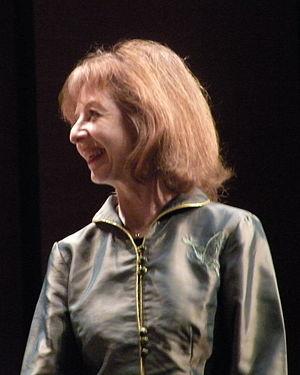
La pianiste française Anne Queffélec, le 31 janvier 2009 lors de La Folle Journée de Nantes.
Anne Queffélec est une pianiste française, née le 17 janvier 1948 à Paris.
Le 17 janvier est le 17ème jour de l’année du calendrier grégorien. Il reste 348 jours avant la fin de l'année, 349 si elle est bissextile.
9 janvier : la Symphonie nᵒ 3 de Walter Piston, créée par l'Orchestre symphonique de Boston sous la direction de Serge Koussevitzky.